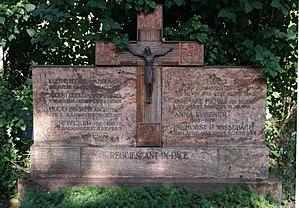
Ludwig Becker est un architecte allemand, actif de 1890 à 1940, qui s’illustra principalement dans l’architecture religieuse.